Whistler sled dog cull

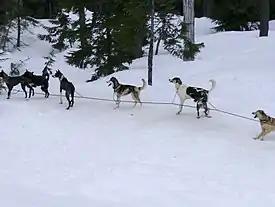
Sled dogs in Whistler, British Columbia

The Whistler sled dog cull was a controversial cull of over 100 sled dogs in Whistler, British Columbia, Canada, that prompted investigation by the British Columbia Society for the Prevention of Cruelty to Animals (SPCA) and Royal Canadian Mounted Police (RCMP). It occurred on April 21 and April 23, 2010, performed by Robert Fawcett, who later filed a claim at WorkSafeBC for post-traumatic stress disorder. Fawcett, an employee of Howling Dog Tours Whistler Inc., was allegedly told to euthanize the dogs because of a downturn in business after the 2010 Olympic Games.